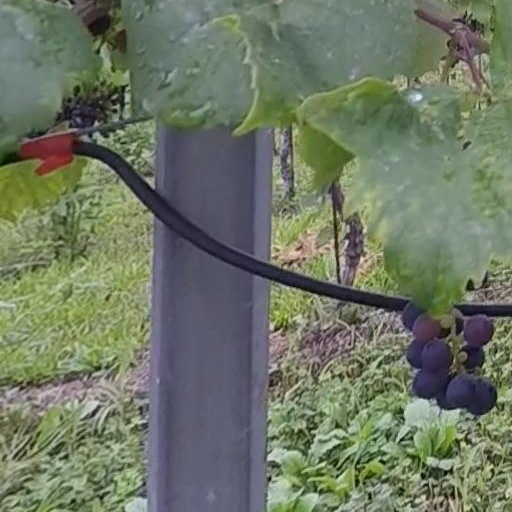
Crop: grape